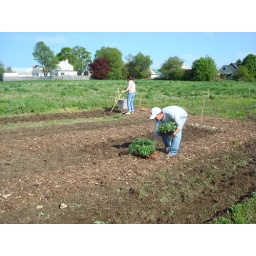
Some of the first plants going in the ground by local resident.